Elena Penga

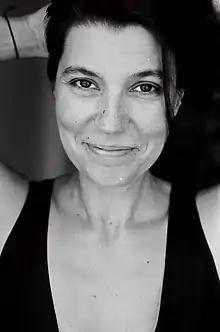
Elena Penga

Penga attended college and graduate school in the United States and staged her first plays in New York’s off-off Broadway scene before returning to Greece in the 1990s. Her plays have been produced at the National Theatre of Greece, National Theatre of Northern Greece, the Athens Festival and Delphi among many other theaters. Her work has been widely translated and performed in the US, Europe and the middle east. Her book "Tight Belts and Other Skin" (Agra, 2012) received the Ourani Prize of The Greek Academy of Letters and has been translated into Swedish and English. She is a co-author of the screenplay for the 2001 film adaptation of "The Only Journey of His Life", about the Greek short-story writer Giorgios Vizyenos, which won the best film award in the Greek State Film Awards.